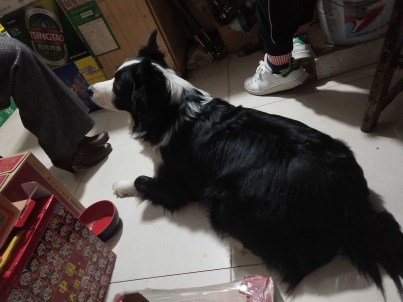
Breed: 2594-n000109-Border_collie